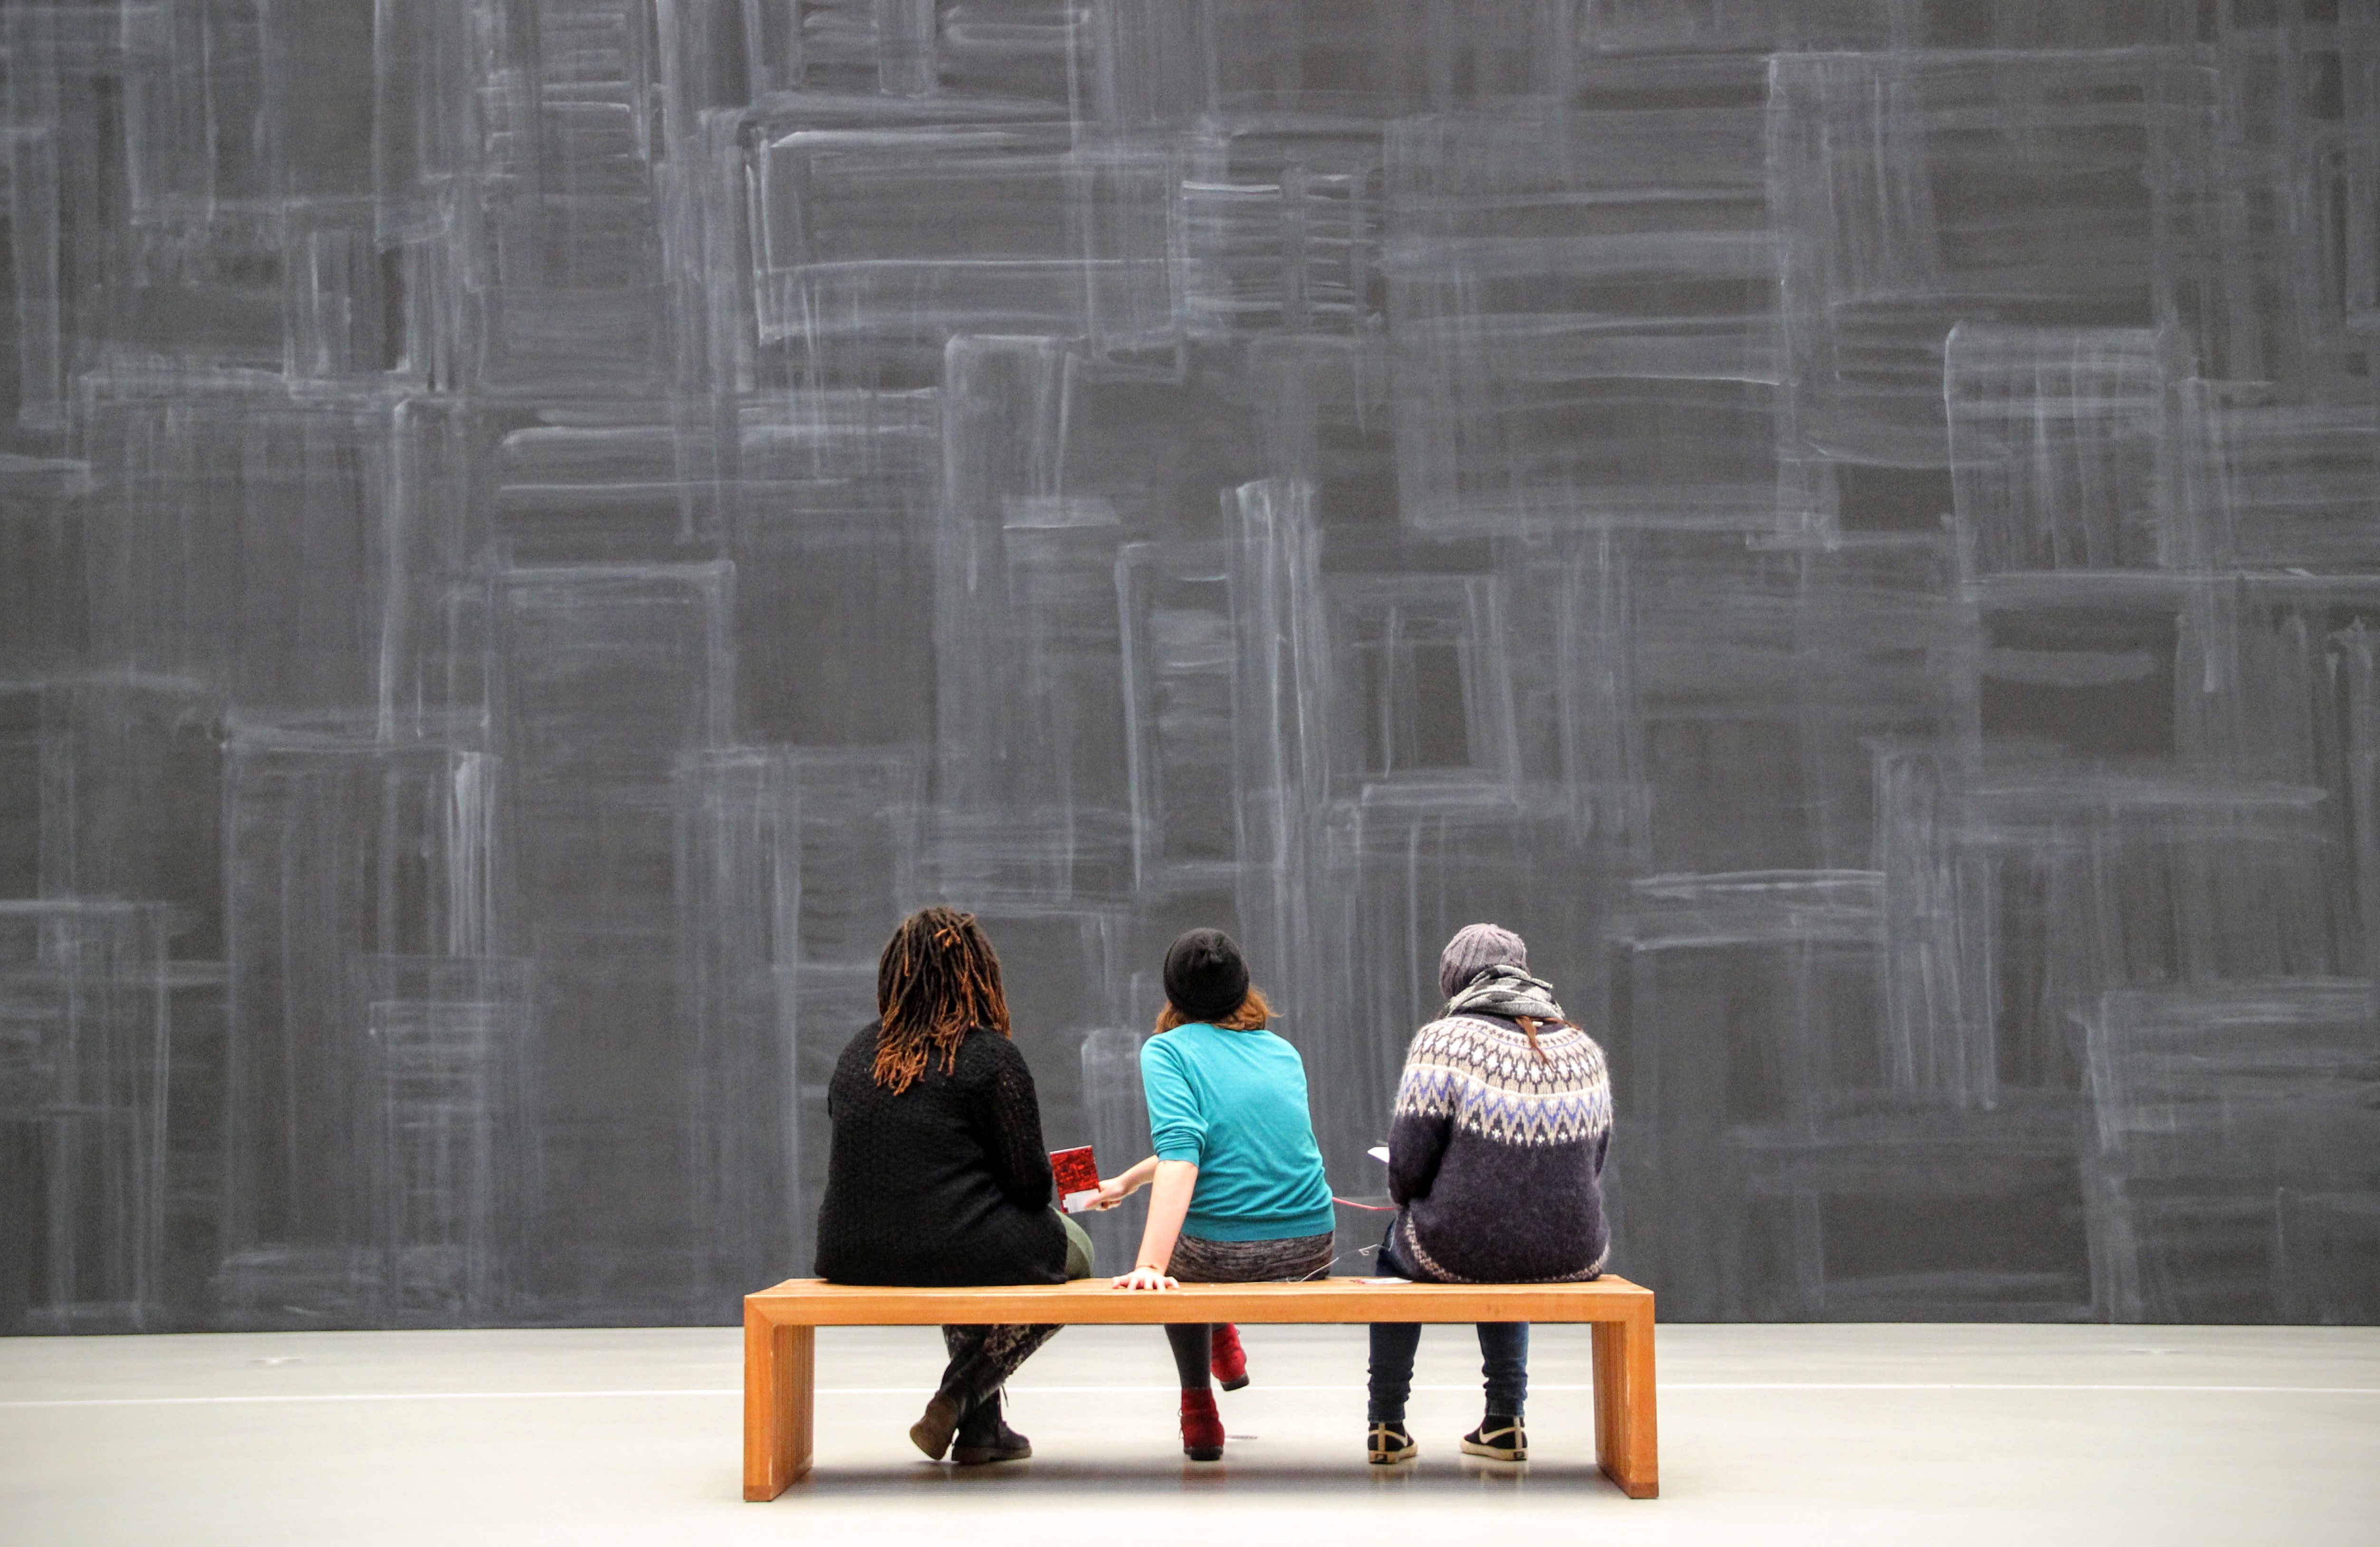
museum, interior design, art, design, walls, photograph, gallery, tourist attraction, exhibition, visit, visitors, viewing, kunsthalle